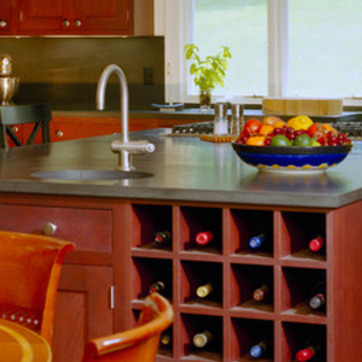
Material: polishedstone